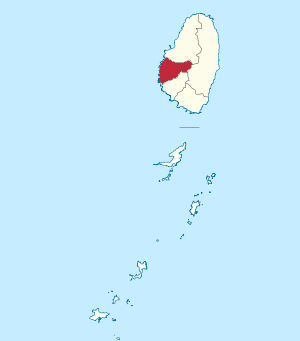
Saint-Patrick est l'une des six paroisses de Saint-Vincent-et-les-Grenadines. Avec seulement 5 800 habitants, Saint-Patrick demeure la paroisse la moins peuplée du pays.